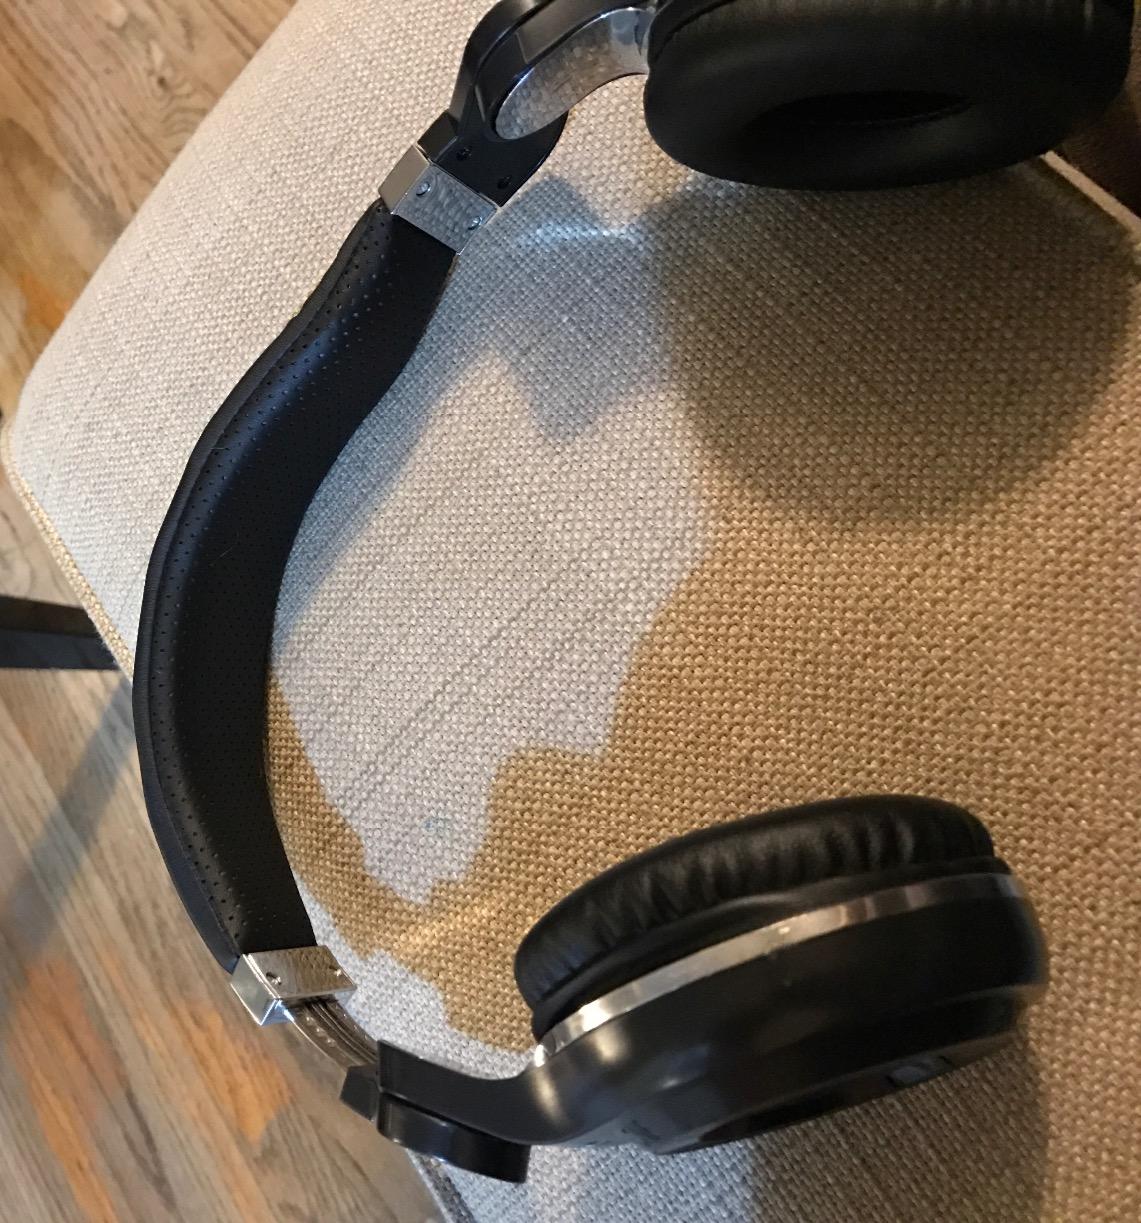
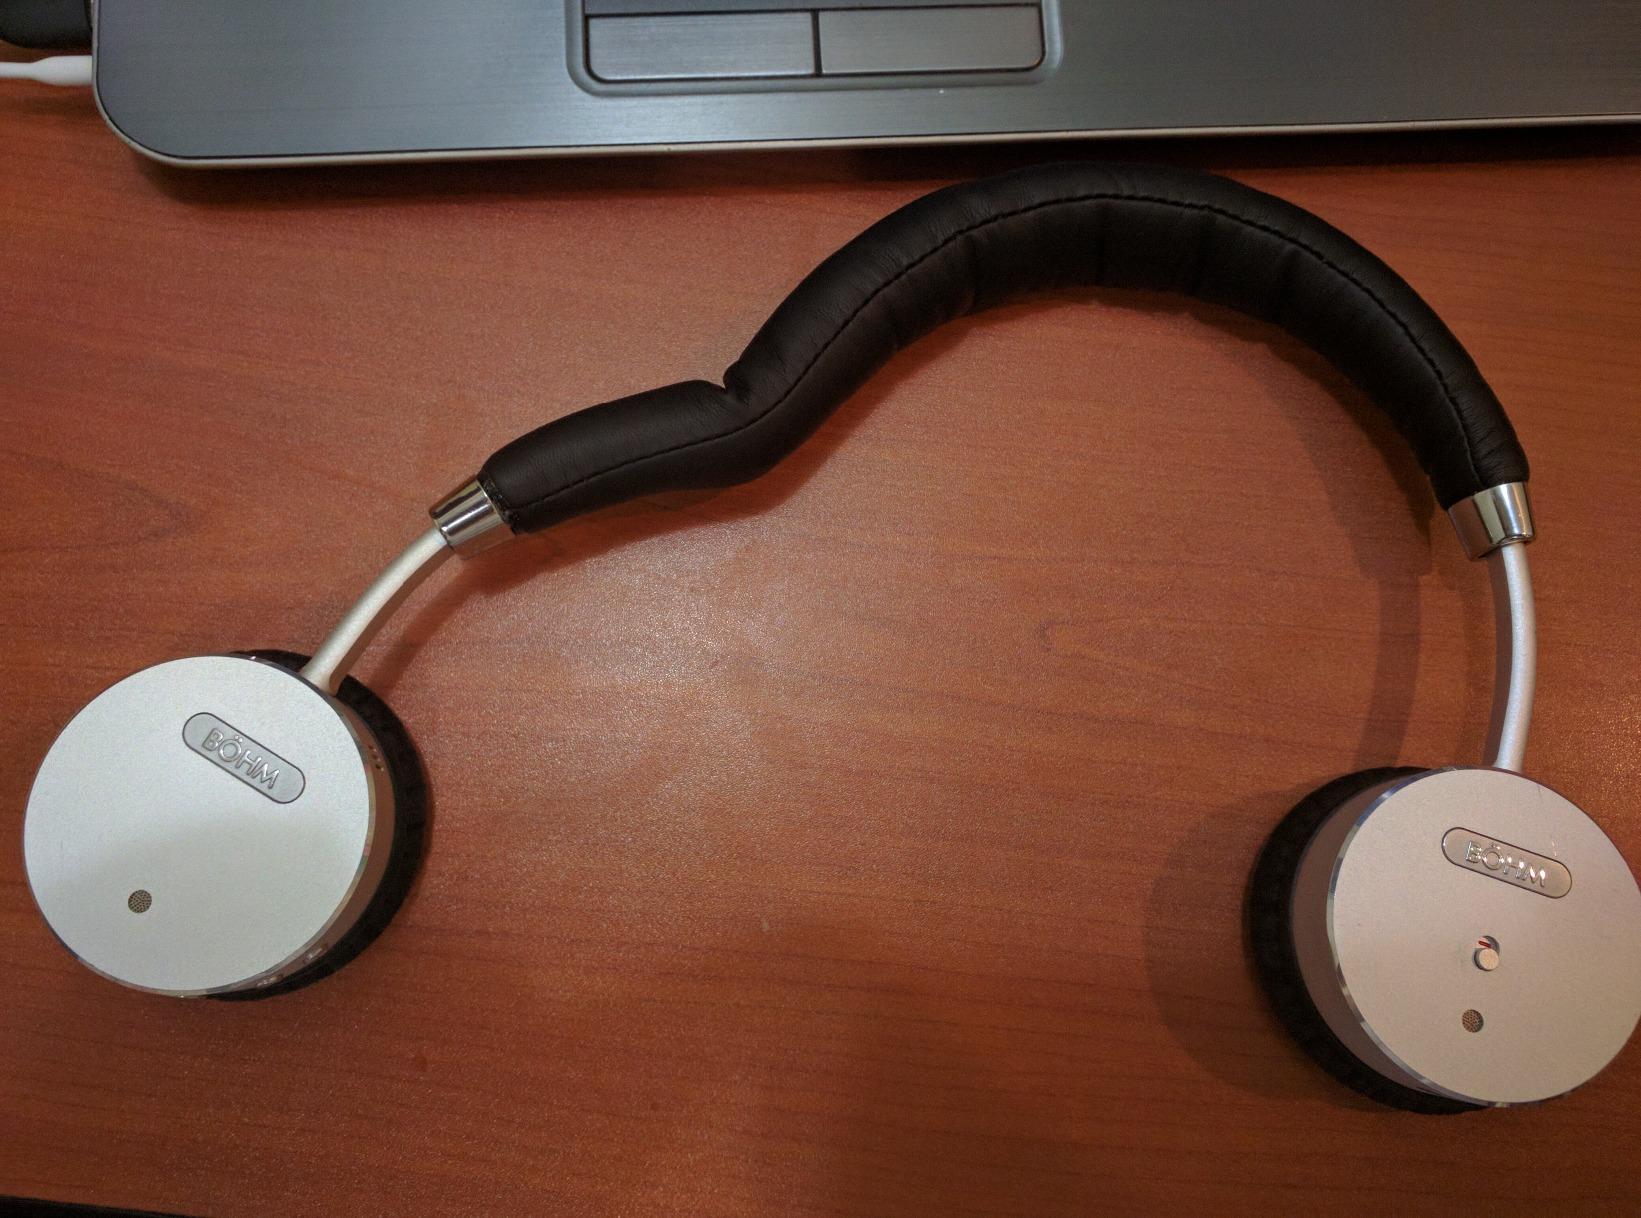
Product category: headphones
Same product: no